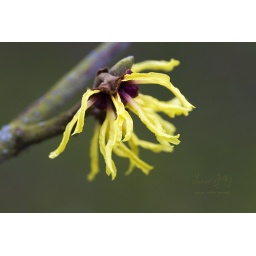
img 3809This shrub flowers in the garden in January and is a welcome sign that spring is on the way!